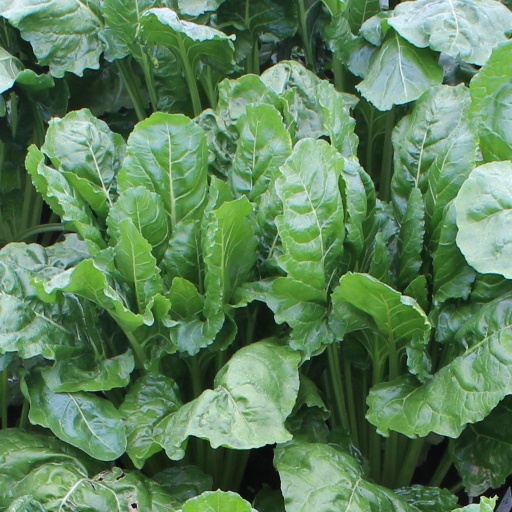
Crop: sugar beet